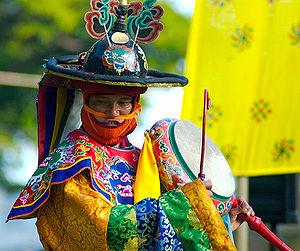
La danse cham est principalement associé à l'école gelug du bouddhisme tibétain ; c’est une danse animée où les danseurs portent des masques et des costumes représentant différents personnages du folklore et de la religion. La danse est accompagnée de musique jouée par des moines employant des instruments traditionnels. Ces danses comprennent souvent des instructions morales et apportent un mérite à ceux qui les observent.